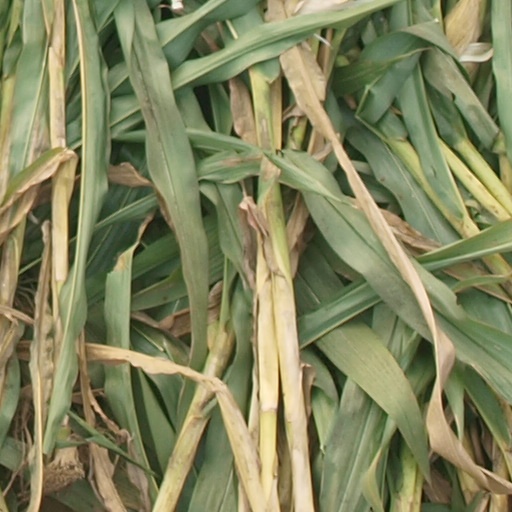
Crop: maize; corn